1996 World Series

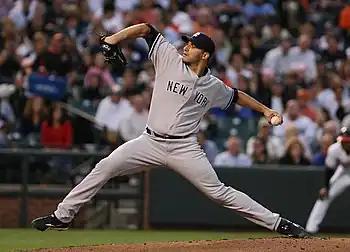
Andy Pettitte shut out the Braves' offense in Game 5 to even his record in the series.

With the series tied and both teams guaranteed to return to New York, the Yankees and Braves took to the field for what was to be the final game ever played inside Atlanta-Fulton County Stadium. As part of the planning that went into Atlanta's winning bid for the 1996 Summer Olympics, the main venue for the Games, Centennial Olympic Stadium, would be immediately reconfigured as a baseball stadium once the Olympics and Paralympics were over; the stadium, which was placed adjacent to its soon-to-be predecessor, would be renamed Turner Field and the Braves would begin play there once the 1997 season began.